Mary Townsend (entomologist)

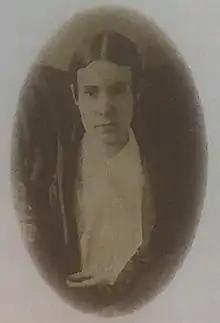
Townsend, date unspecified

Mary Townsend (May 14, 1814 – July 8, 1851) was an early American science writer and abolitionist. Born into a prominent Philadelphia Quaker family, she, her parents, and her siblings were educated at the Westtown School. From childhood, Townsend had an interest in insects. She conducted various studies and experiments, examining specimens under a microscope and evaluating their habits. Because illness and the loss of her sight kept her confined to her bed, Townsend taught herself how to write with a braille-like card. In 1844, she published "Life in the Insect World: or, Conversations upon Insects, between an Aunt and Her Nieces", which became popular and influential, particularly in influencing other women to pursue science.